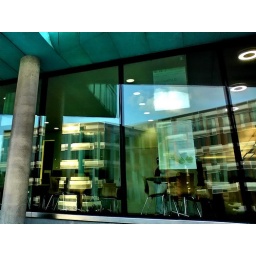
Reflections of new university building in window of 'old' new university Information Commons building